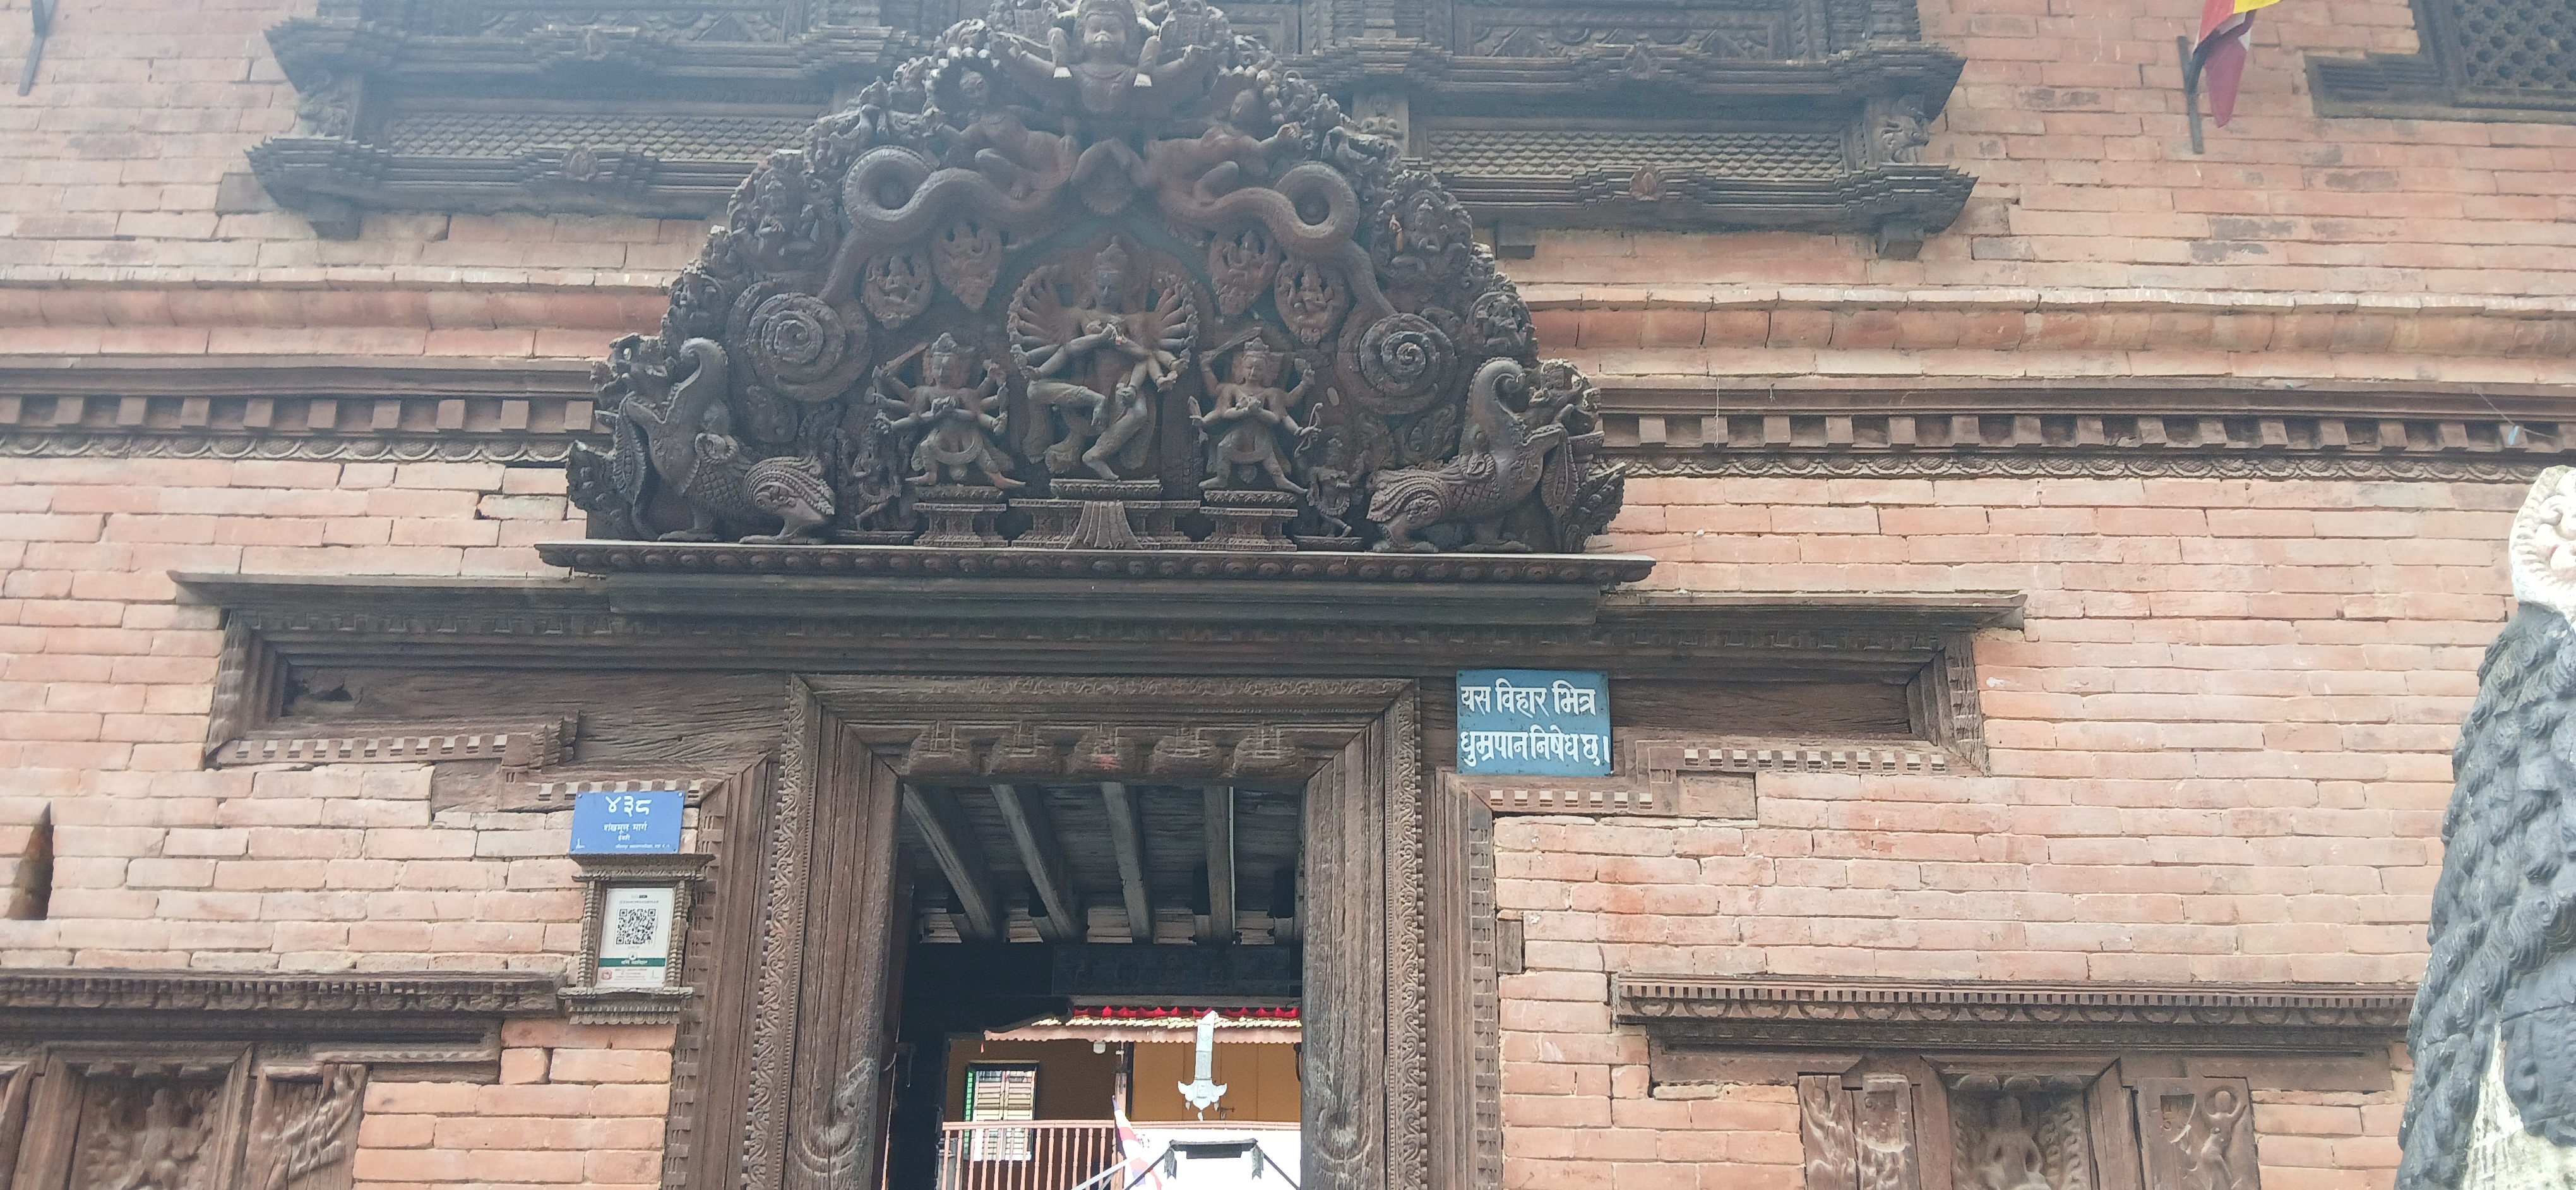
Heritage site: Yampi_Mahabihar